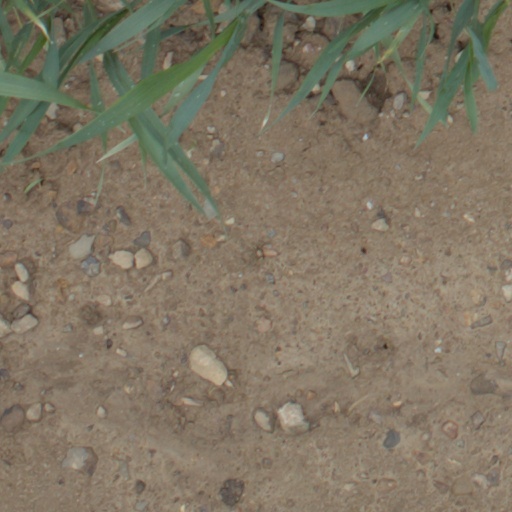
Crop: wheat